Tommy Smith (footballer, born 1980)

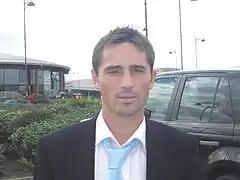
Smith in 2006

Thomas William Smith (born 22 May 1980) is an English former professional footballer who played as a right winger or striker.